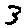
Label: 3